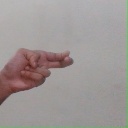
अक्षर: ह